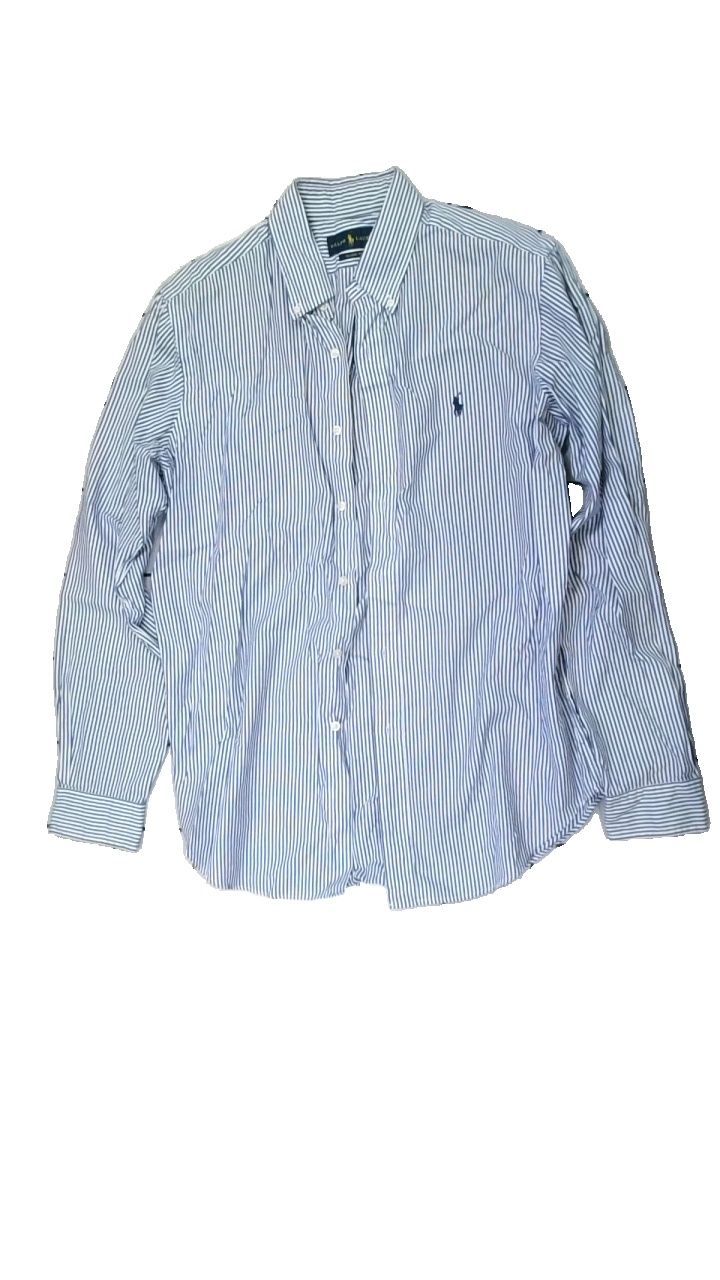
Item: Shirt (Men)
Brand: Ralph Lauren
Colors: Blue, White
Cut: Regular
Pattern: Striped
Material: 100% cotton
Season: All
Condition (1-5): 3
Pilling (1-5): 4
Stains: Minor
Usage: Reuse
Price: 50-100